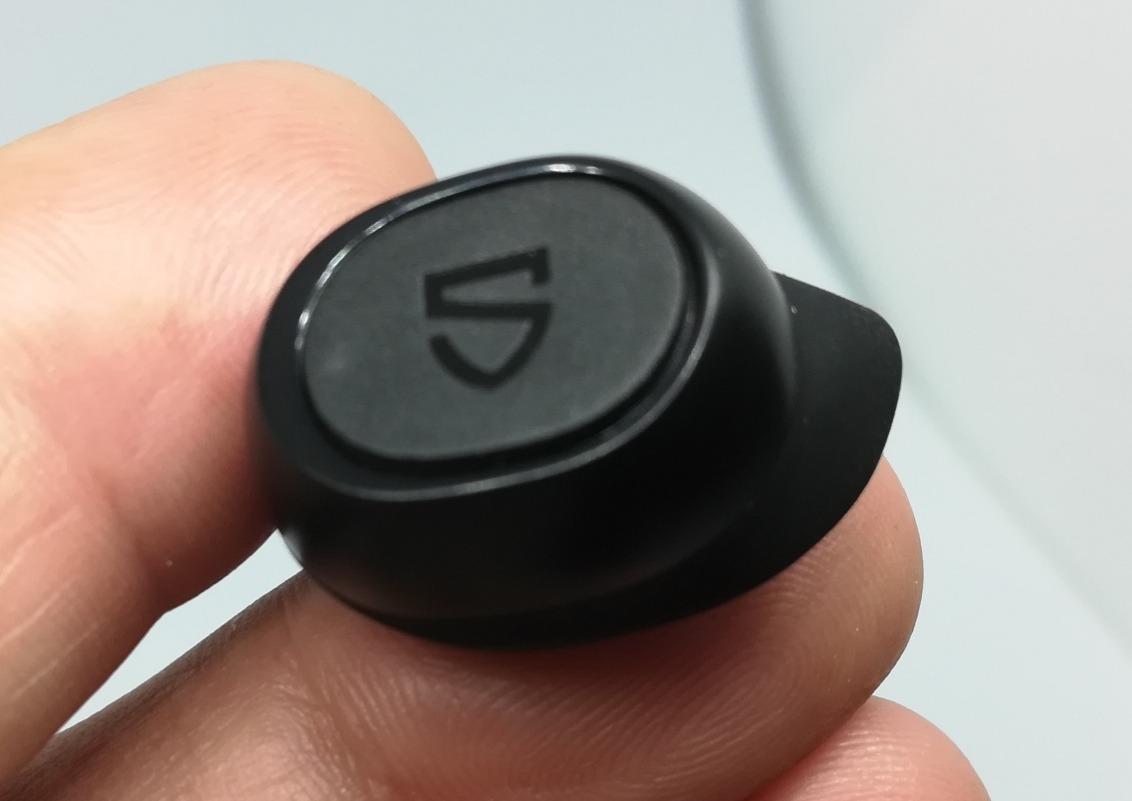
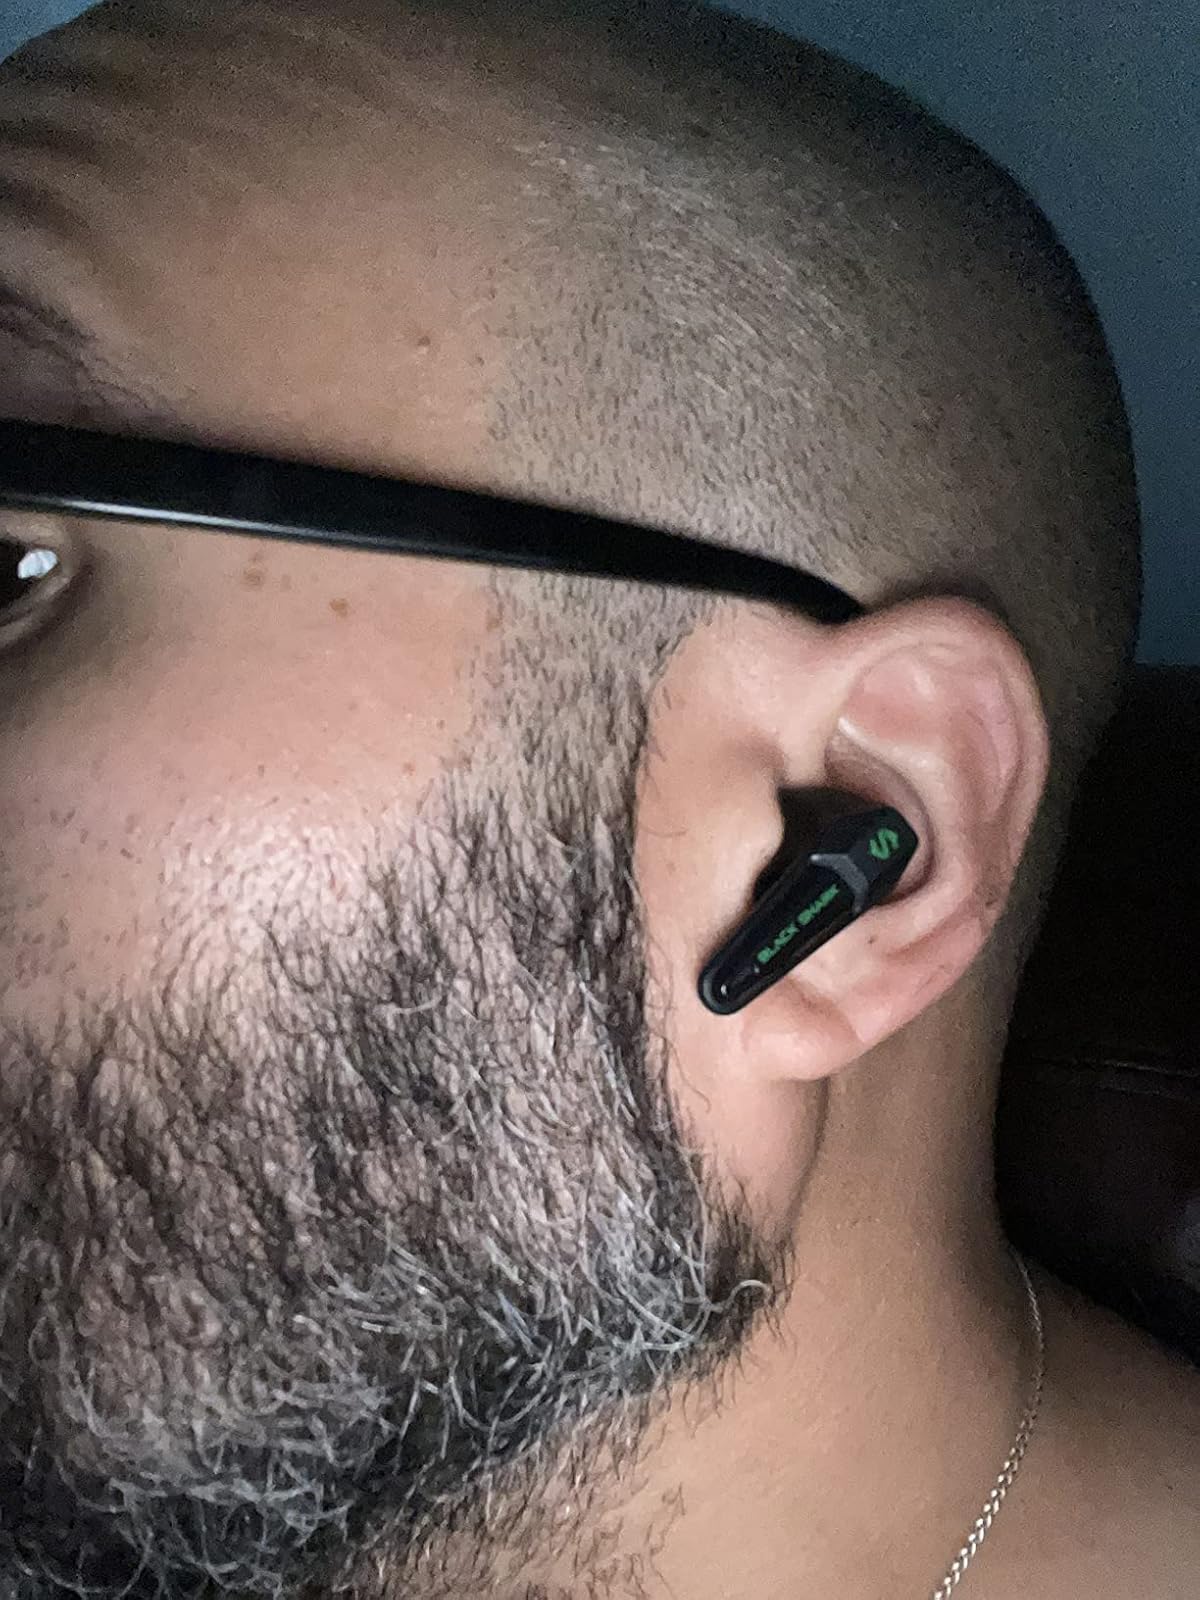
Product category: earbuds
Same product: no